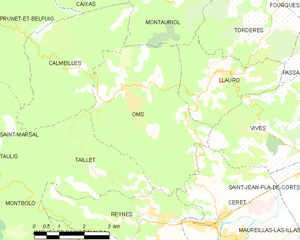
Carte des communes françaises
Oms est une commune française située dans le département des Pyrénées-Orientales, en région Occitanie. Ses habitants sont appelés les Ulmiens. Le nom de la commune est un mot catalan signifiant les ormes, lesquels ornent son blason. L'artère principale de la commune s'appelle fort précisément la rue de l'Orme.